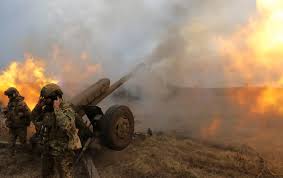
Label: D-30